Songa Offshore

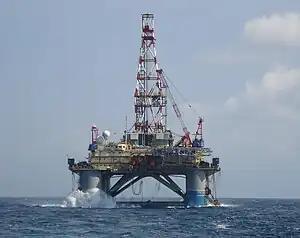
Songa Mercur

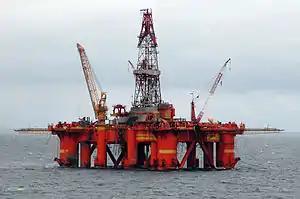
Songa Delta as Deepsea Delta in 2006

Songa Offshore SE is a European offshore drilling contractor founded in 2005 with offices in Cyprus, Stavanger, Oslo, Houston, Kuala Lumpur, Aberdeen, and Singapore.